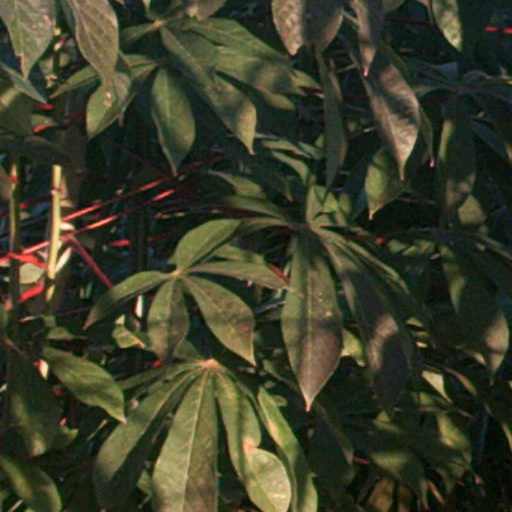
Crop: cassava